5th Dalai Lama

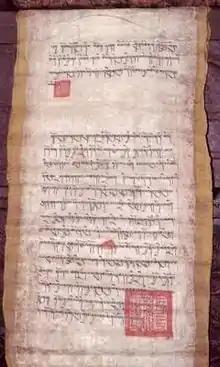
Legal document showing traditional application of two of the 5th Dalai Lama's official seals, 1676 (CE).

The 5th Dalai Lama's official visit, as an independent head of state, to Beijing in 1653 should be understood in the context of the prior relationship which existed between China and Tibet.